Holy Trinity Church, North Hobart

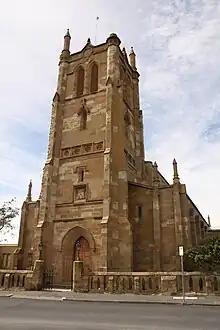

Holy Trinity Church is a historic former Anglican church, now under the Greek Orthodox Archdiocese of Australia in North Hobart, Tasmania. The church is notable for its significant heritage value and is home to the oldest peal of bells of its type outside of England.